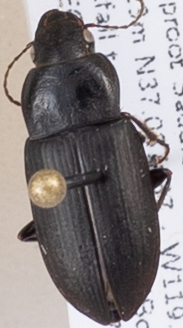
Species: Anisodactylus similis
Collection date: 2019-07-03
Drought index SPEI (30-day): -0.17
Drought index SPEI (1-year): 0.39
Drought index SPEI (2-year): -0.03